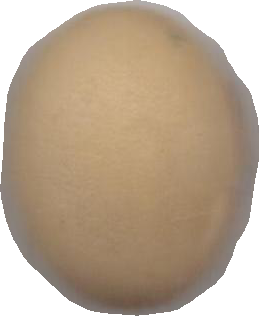
Variety: Dega